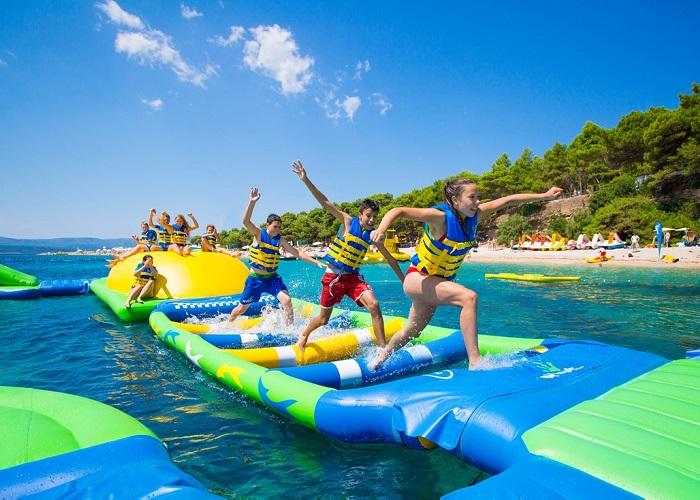
có một vài người đang xuất hiện ở trên những tấm phao